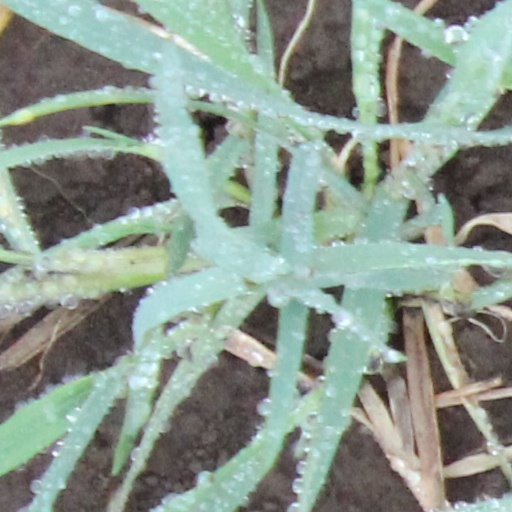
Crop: wheat